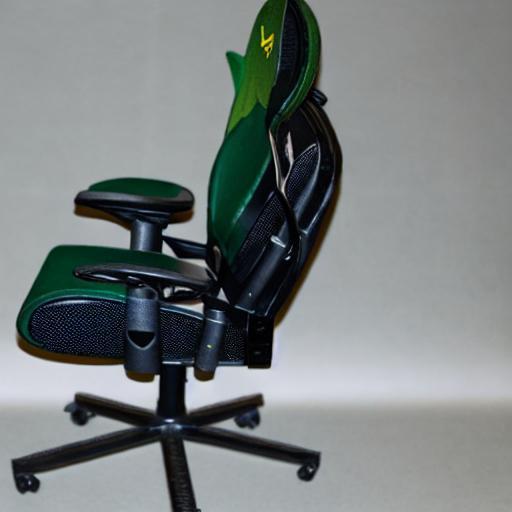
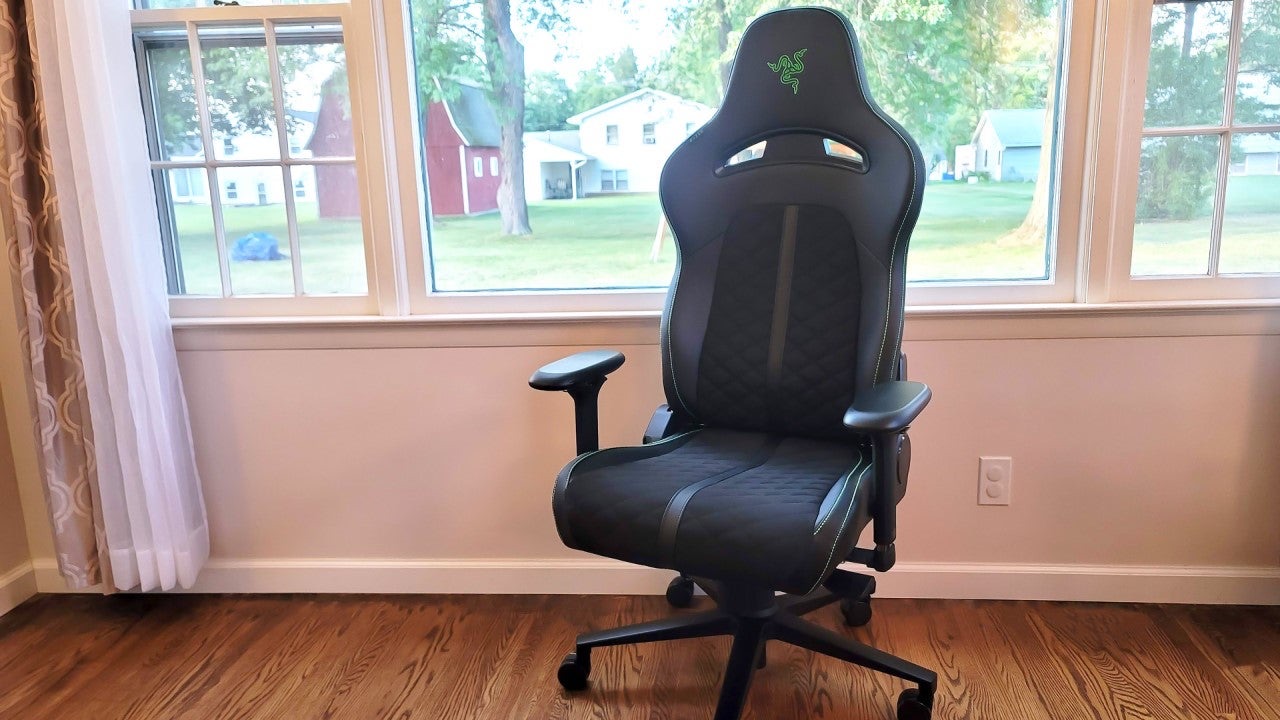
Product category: items_chair
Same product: no